Boken till Dig

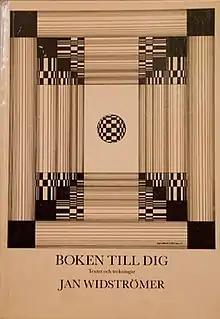
"Boken till dig" original cover

Boken till Dig is a book of poetry published in 1983 by the Swedish artist Jan Widströmer. The book combines Widströmer's poems with his artwork.